List of tallest buildings in Durban

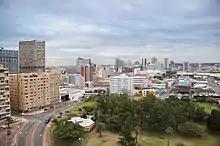
Durban, home of the busiest port in Africa and an important economic centre in South Africa.

This list of tallest buildings in Durban ranks completed buildings by height in the city of Durban (including uMhlanga) which is the third most populous city in South Africa after Johannesburg and Cape Town and the largest city in the South African province of KwaZulu-Natal.